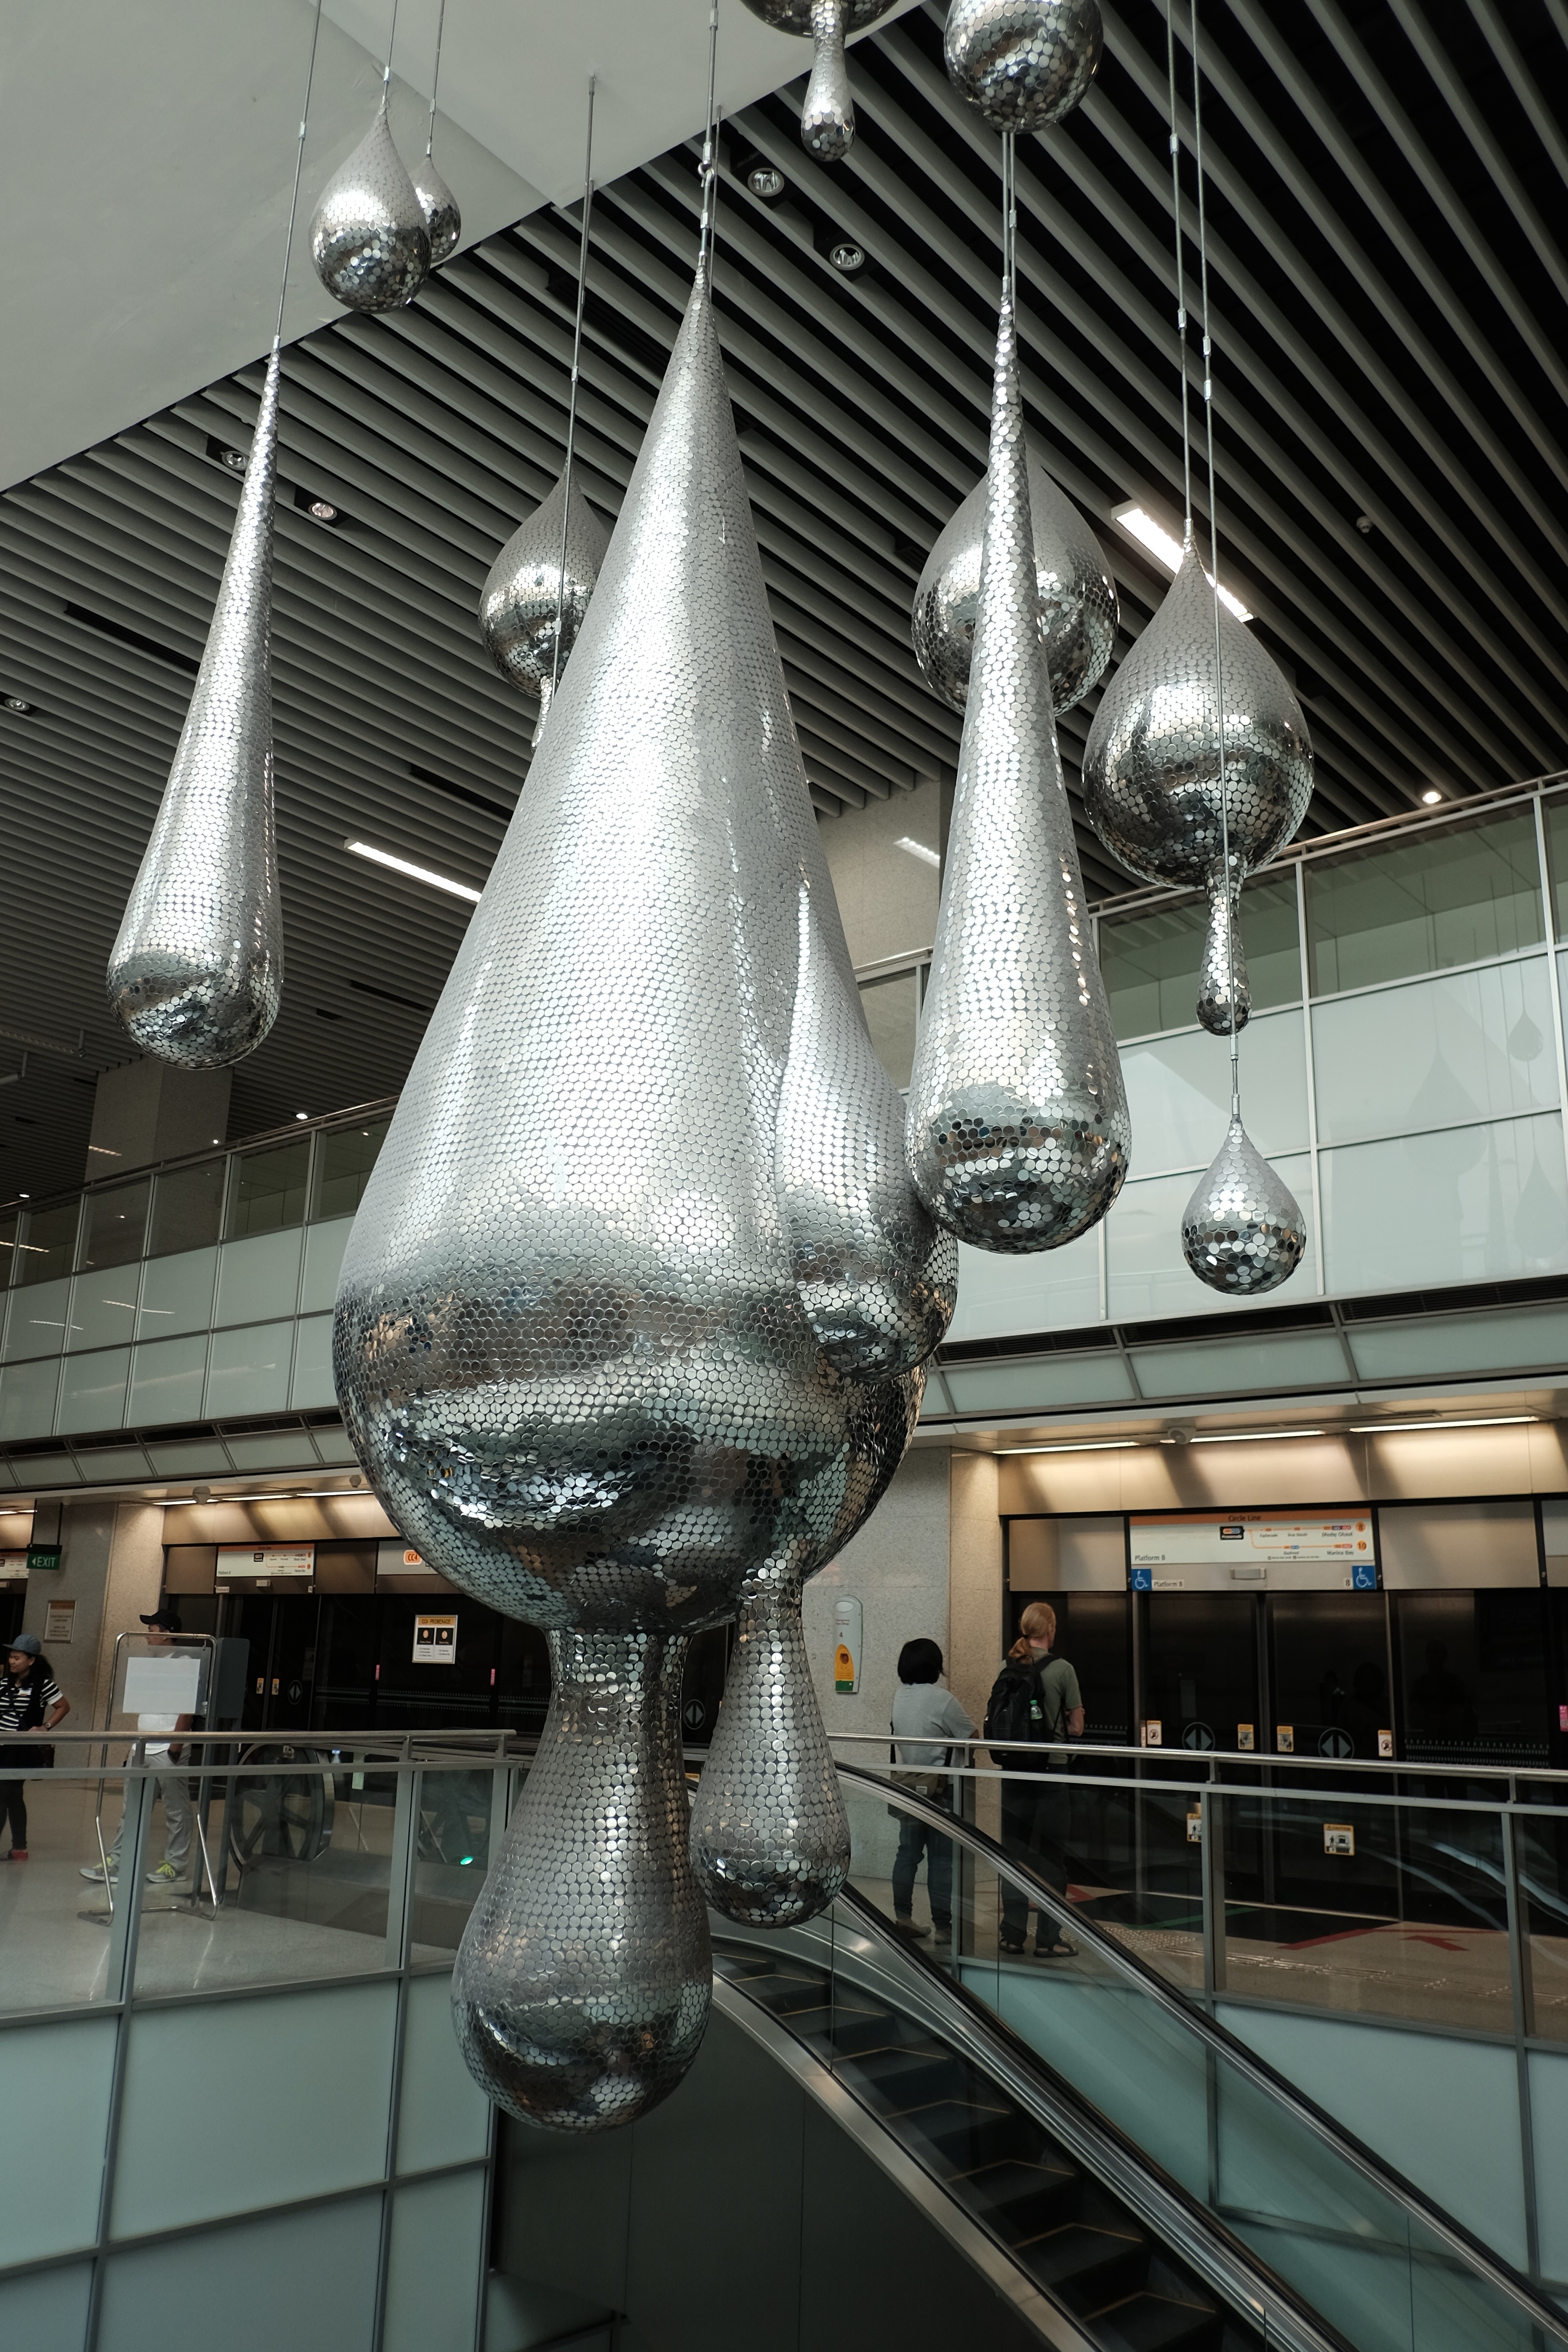
interior design, sculpture, tourist attraction